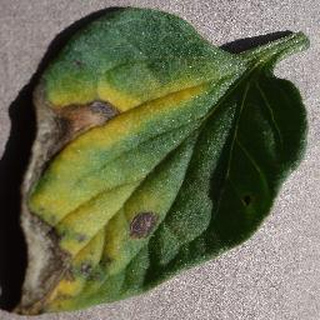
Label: tomato_early_blight